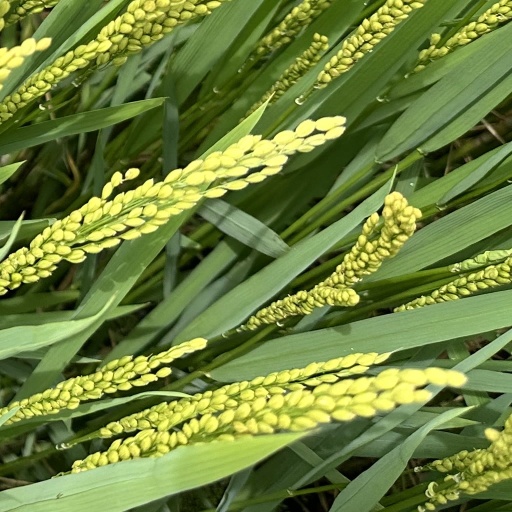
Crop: rice